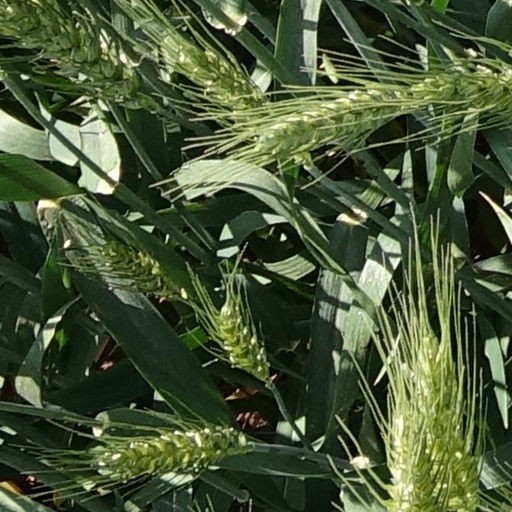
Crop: wheat